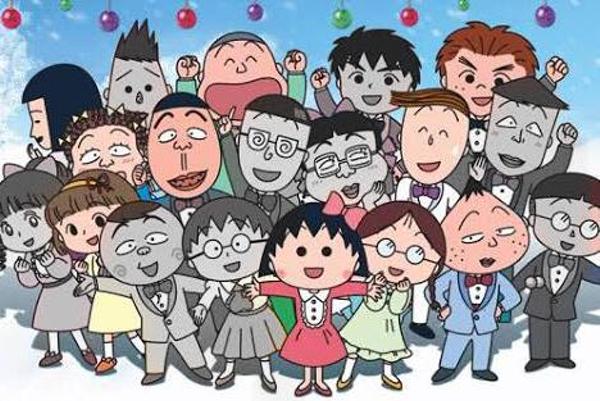
回答: 同窓会名簿から少しずつ消えていく